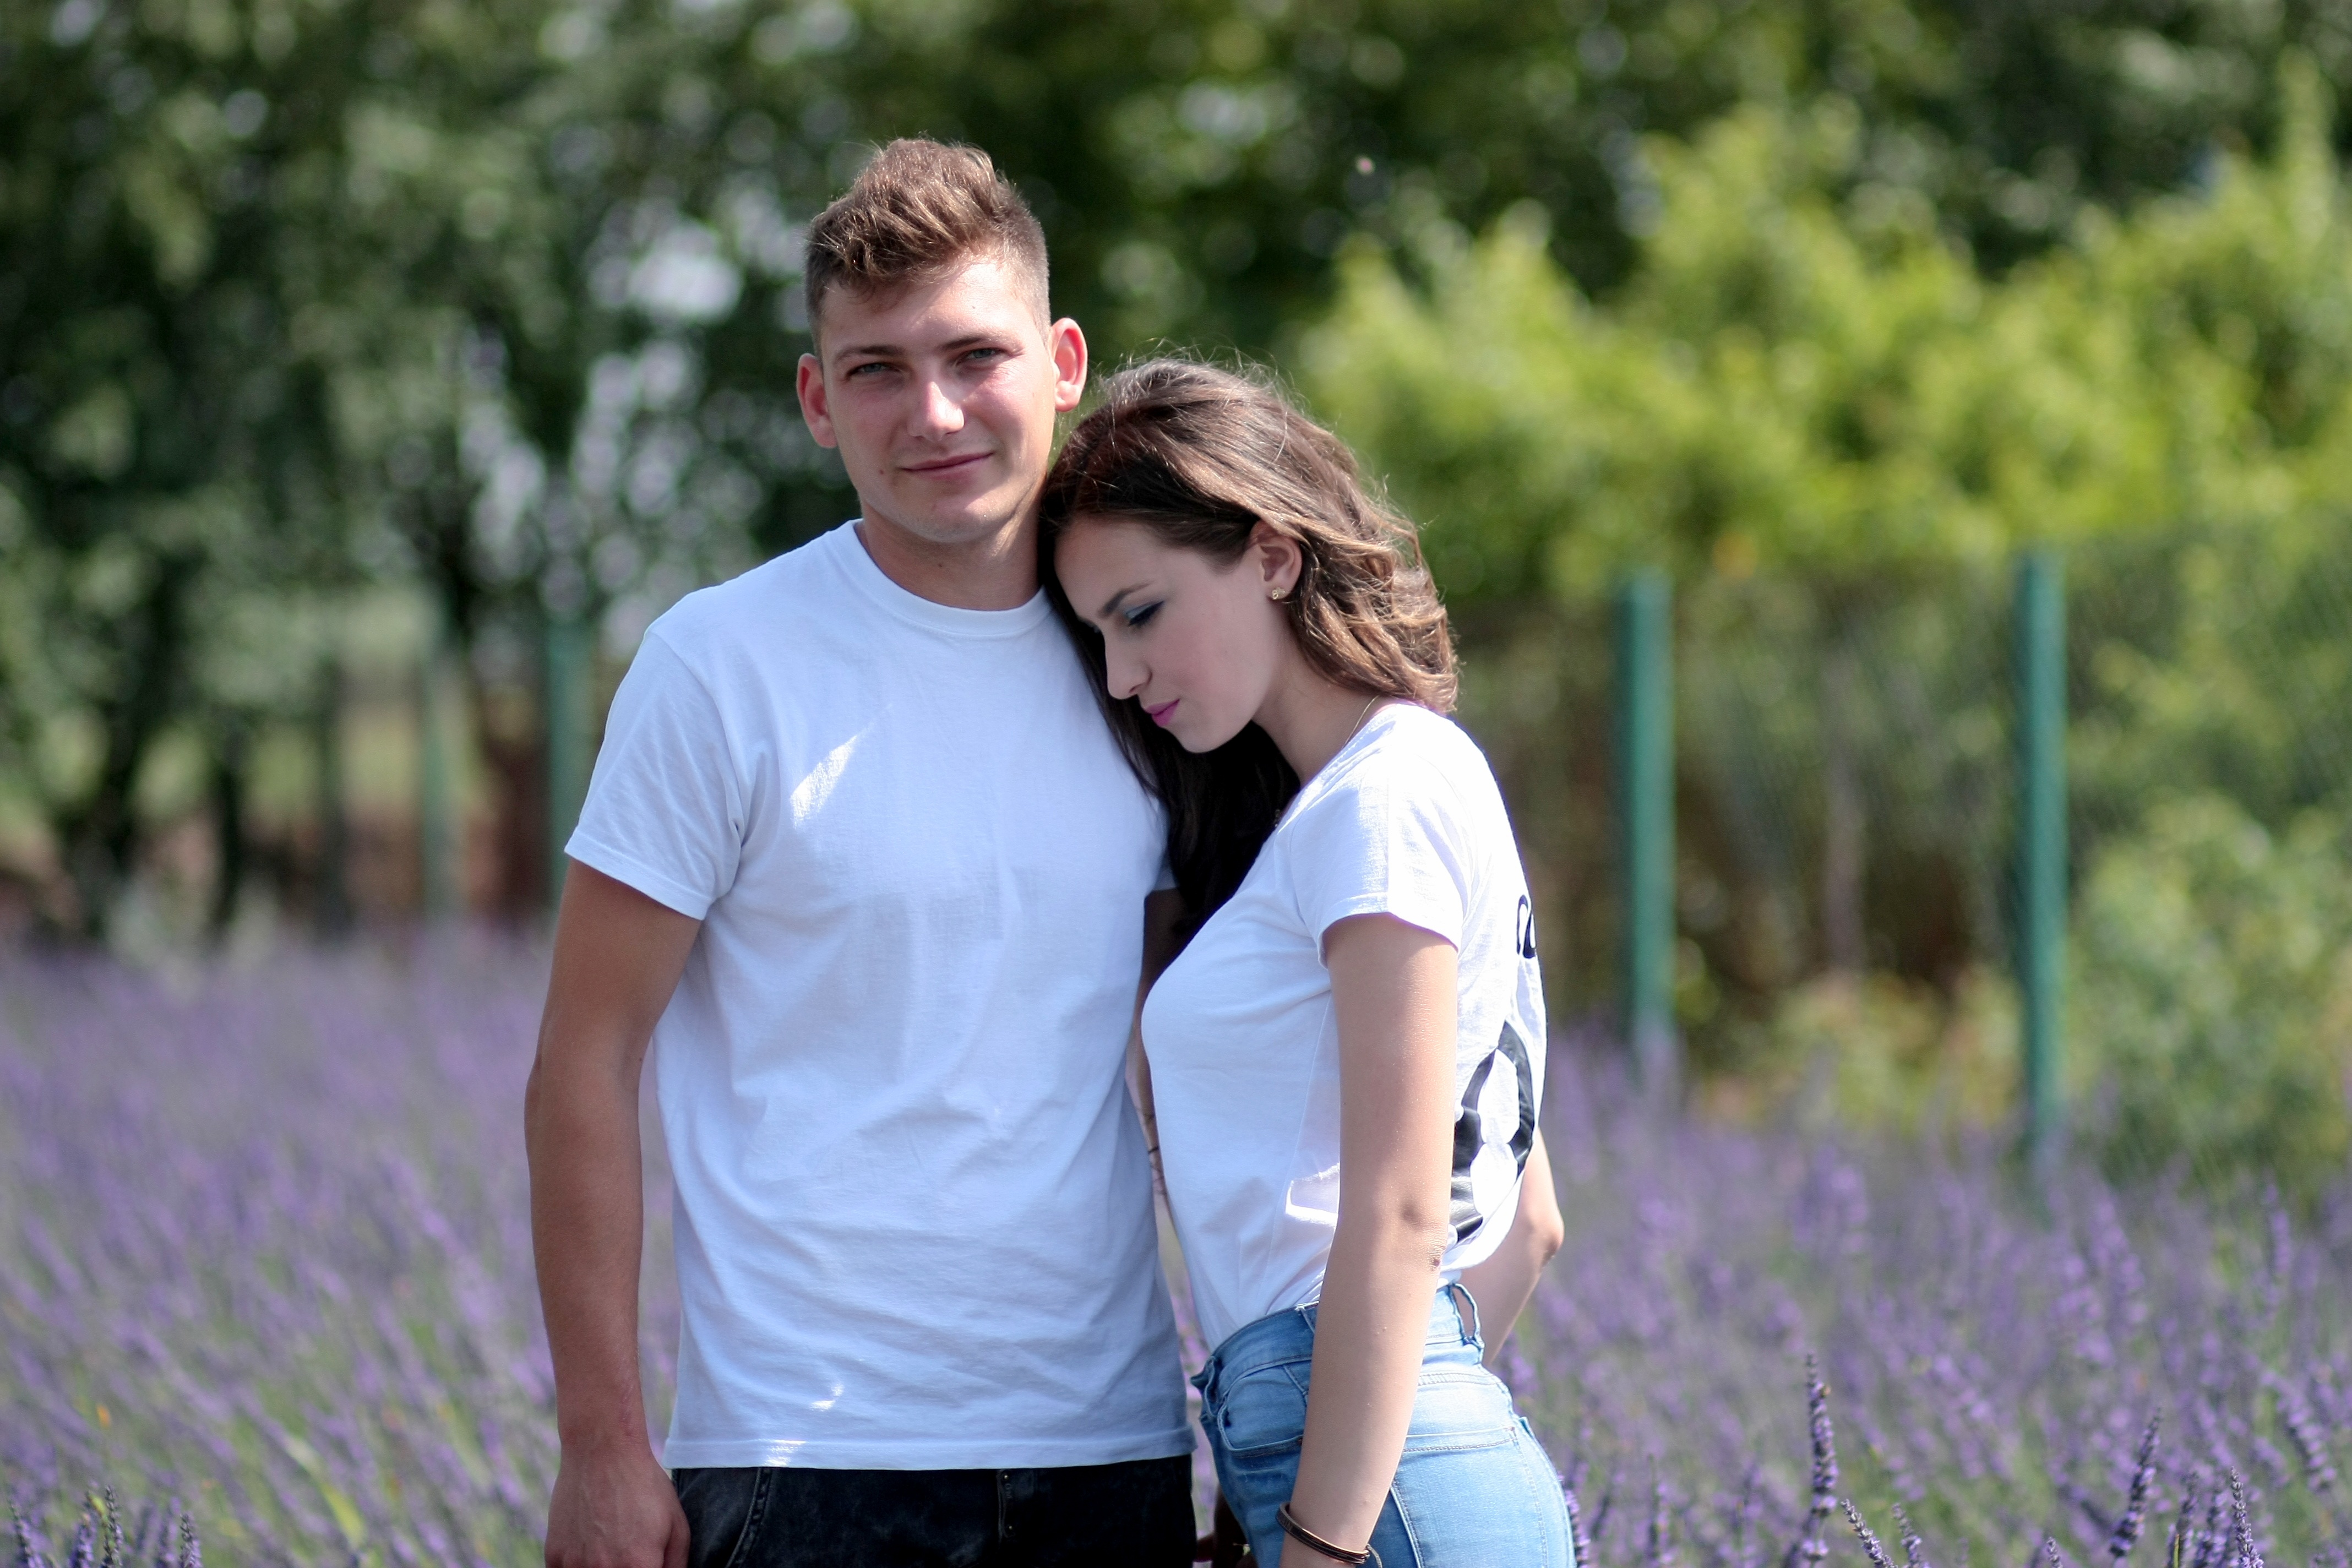
nature, people, girl, boy, love, couple, romance, lavender, hug, ceremony, photograph, beauty, portrait photography